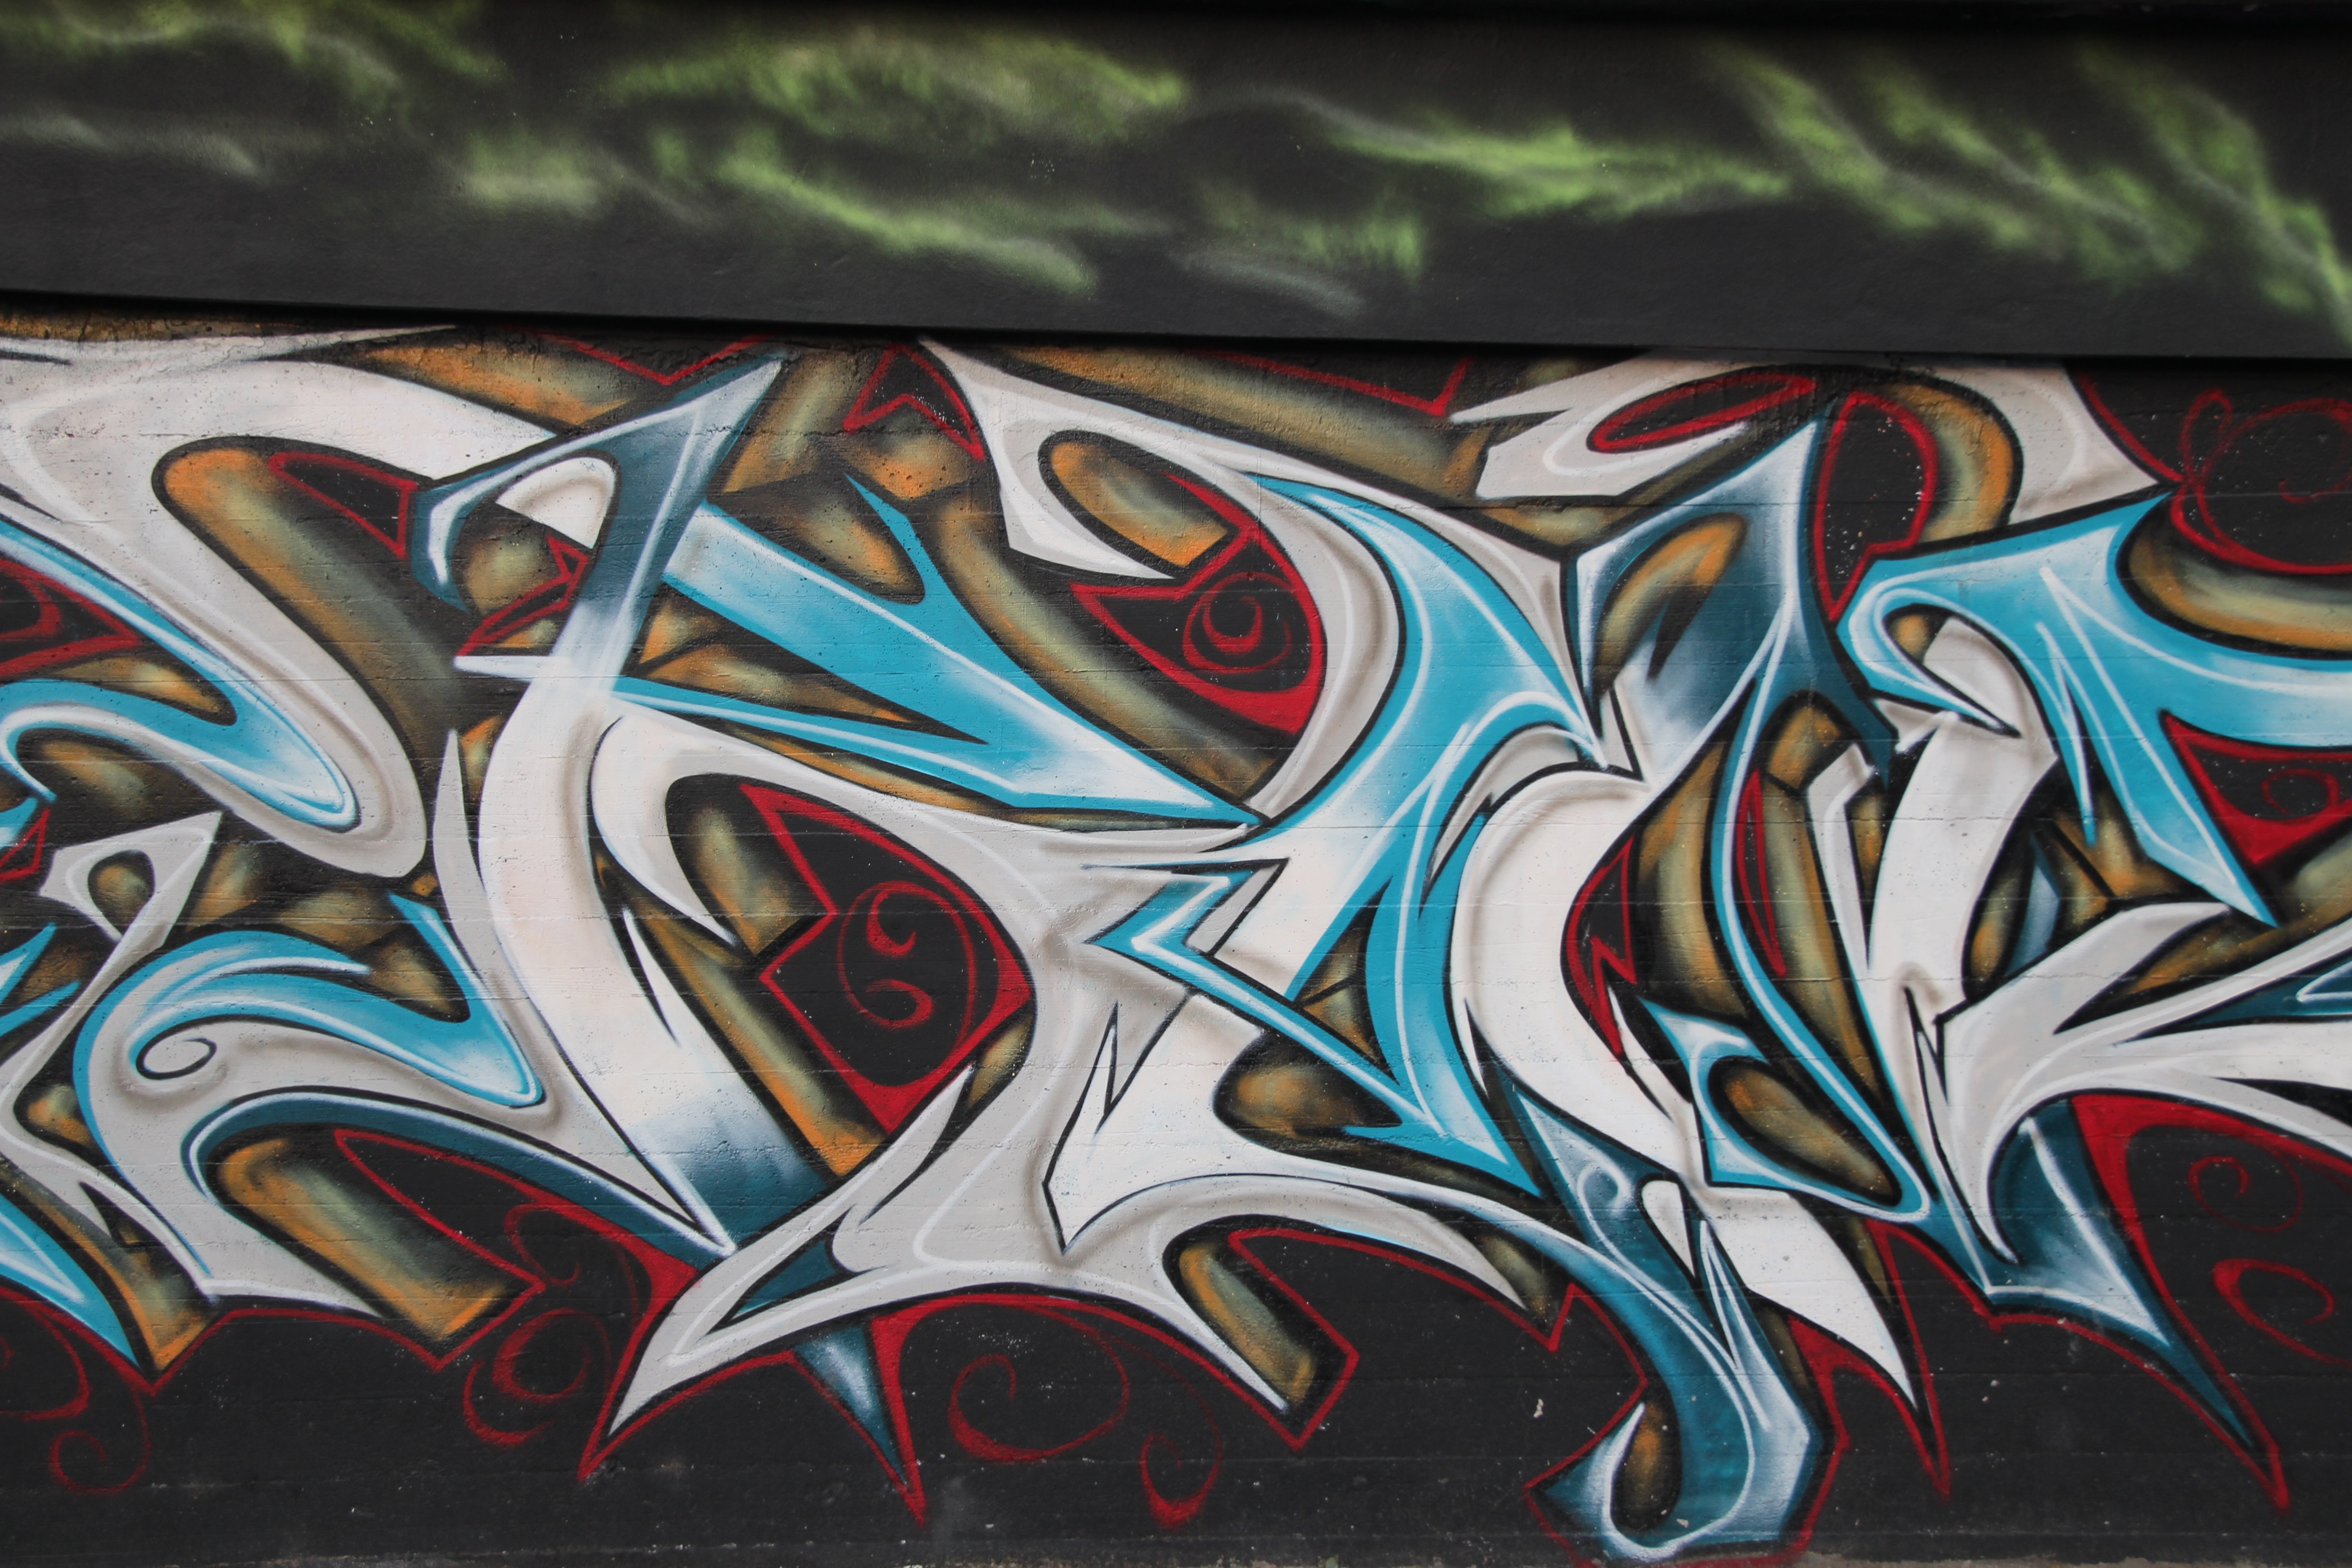
blue, graffiti, art, mural, stylish, modern art